Caltex

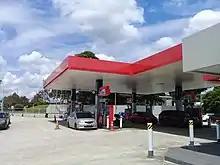
Caltex station at Ayer Keroh Rest Area (Southbound), Melaka.

There are approximately 420 Caltex stations across Peninsular Malaysia; three terminals in Pulau Indah, Prai; and a joint-venture in Pasir Gudang.